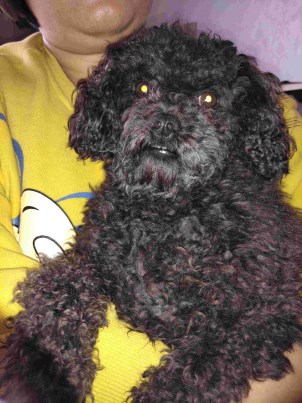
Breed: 7449-n000128-teddy